Ivanka Popović

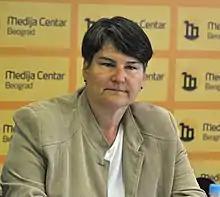
Ivanka Popović in 2015

Ivanka Popović (born 1959) is a Serbian professor and the former rector of the University of Belgrade from 2018 to 2021. She authored and co-authored more than 85 scientific documents.